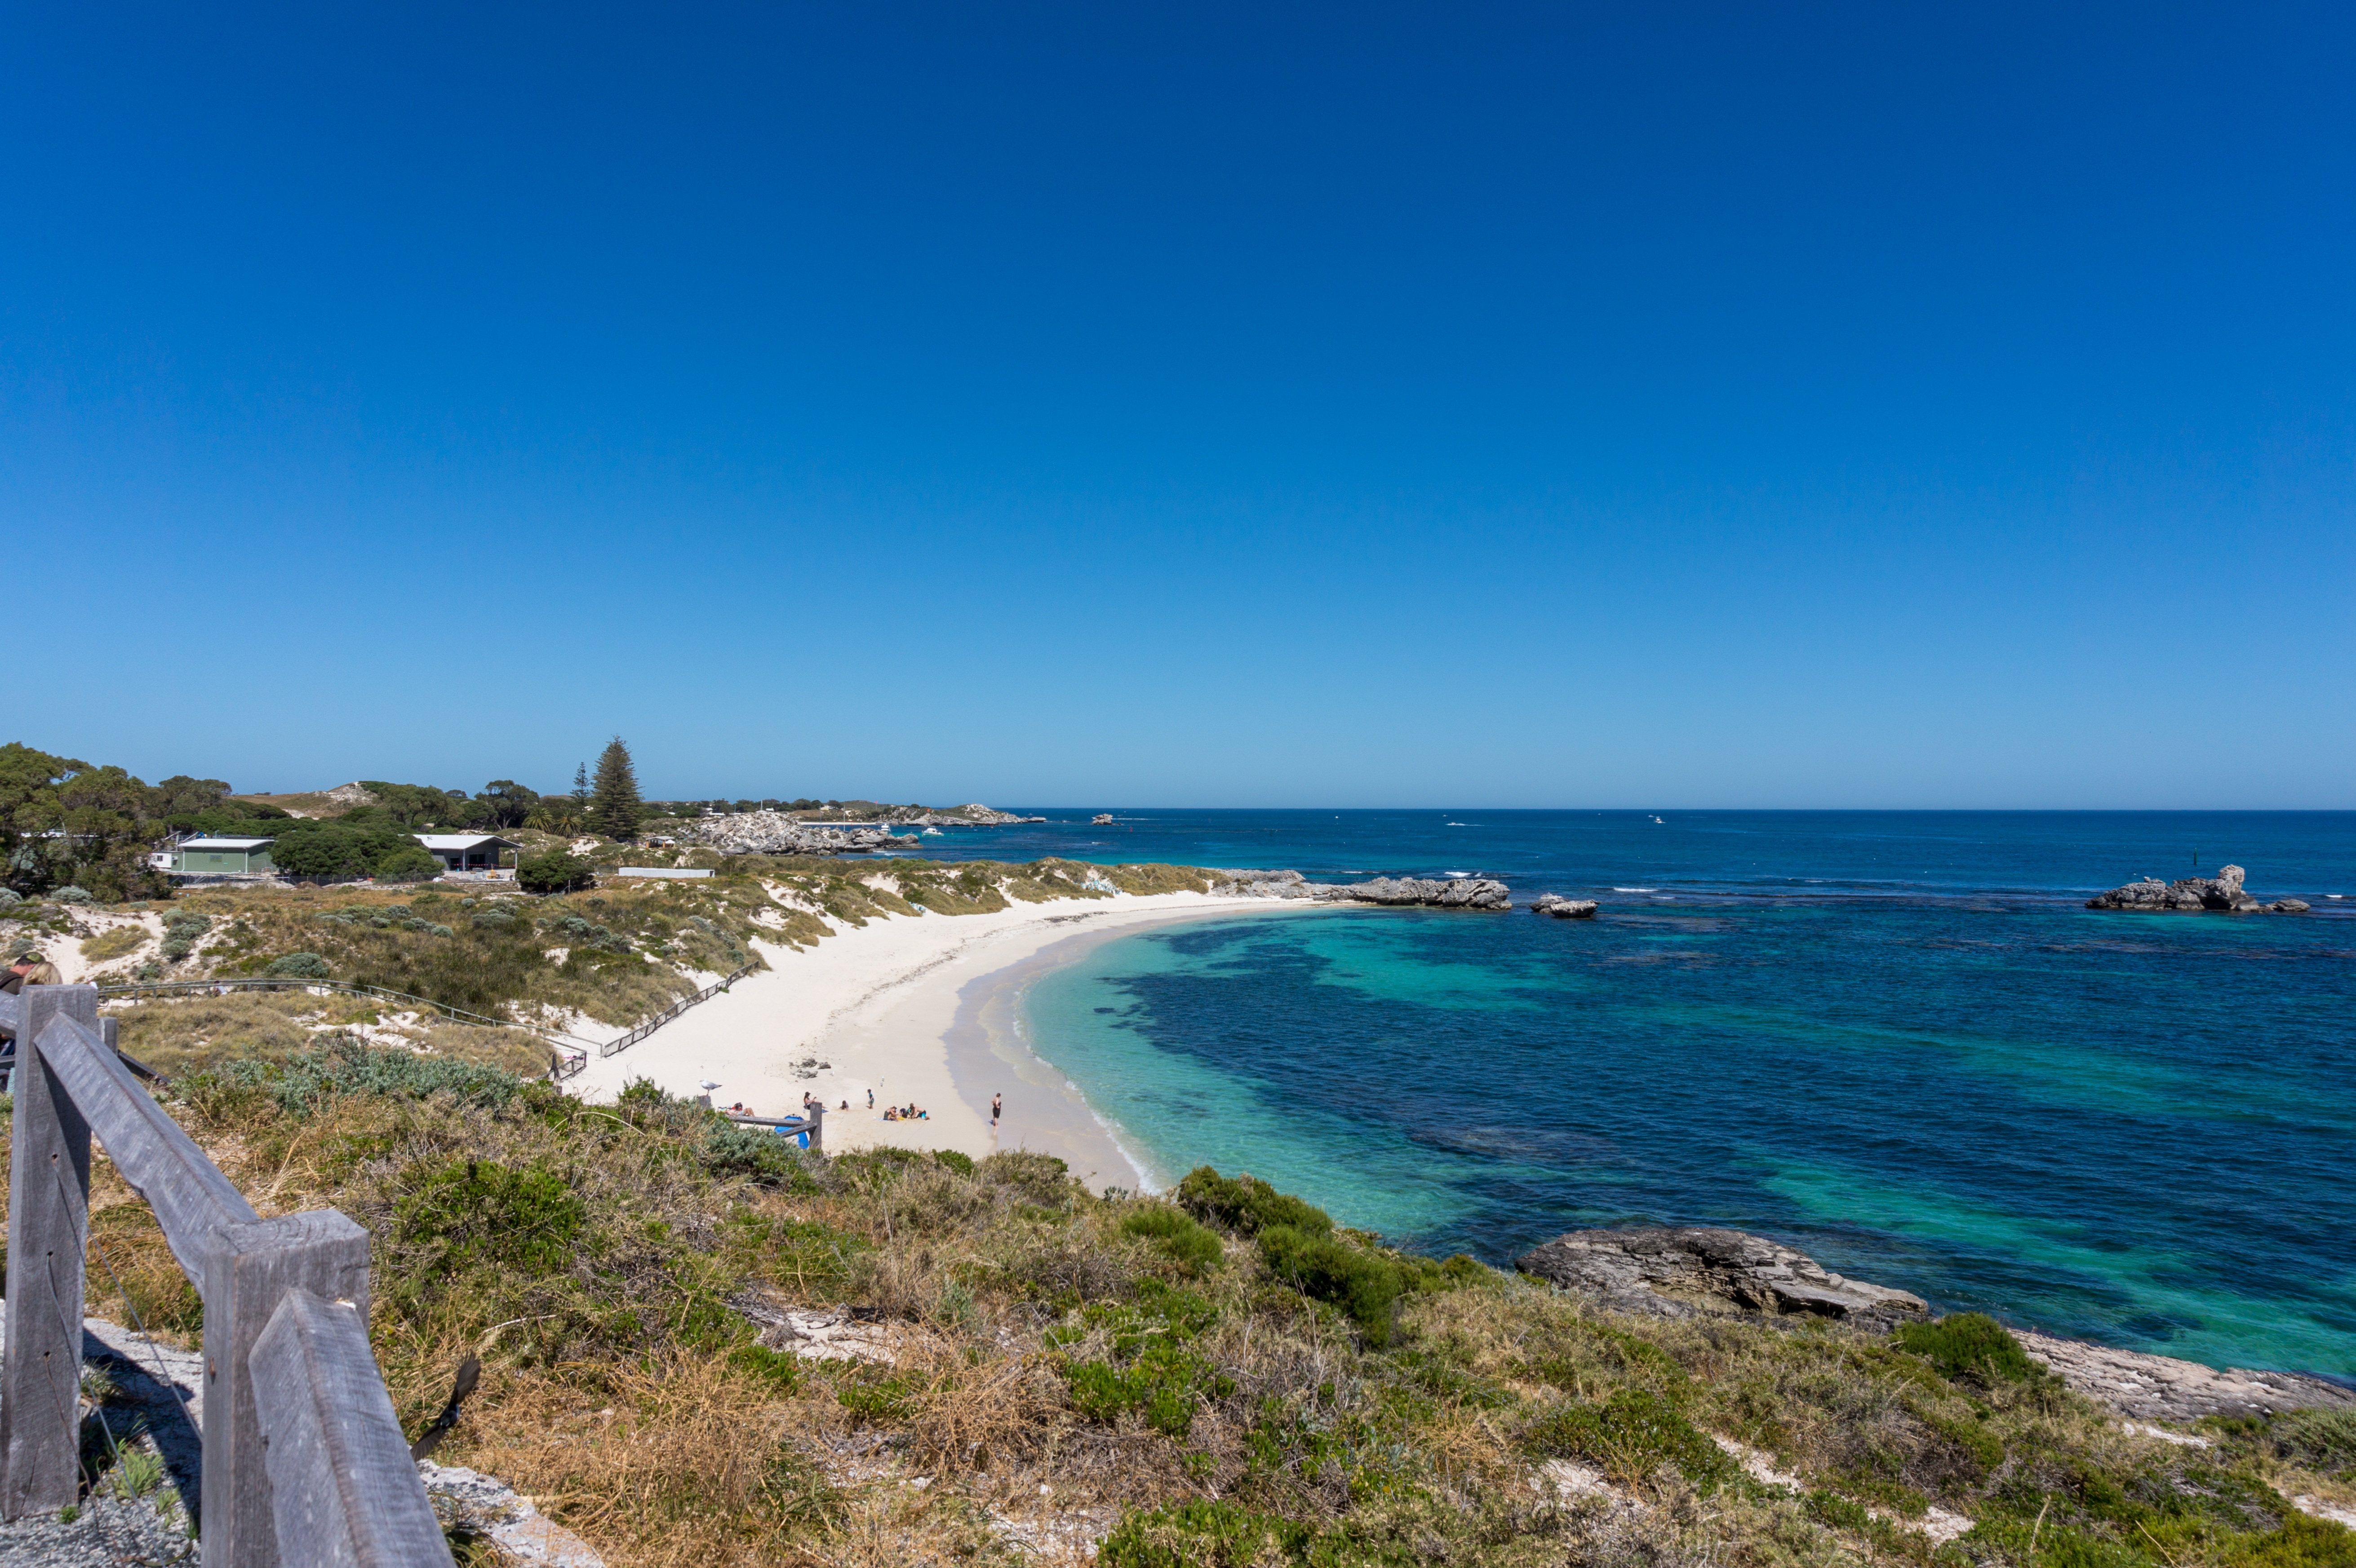
beach, landscape, sea, coast, rock, ocean, horizon, fence, shore, wave, view, vacation, cliff, bush, railing, cove, bay, island, iceland, terrain, body of water, australia, caribbean, booked, cape, wa, western australia, west australia, bushland, rottnest island, rottnest, wadjemup, rott nest iceland